Institute of Contemporary Arts

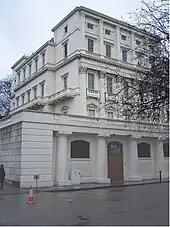
Institute of Contemporary Arts

With the support of the Arts Council, the ICA moved to its current site at Nash House in 1968, the refurbishment again designed by Jane Drew. For a period during the 1970s the institute was known for its often anarchic programme and administration. Norman Rosenthal, then director of exhibitions, was once assaulted by a group of people who were living in the upper floors of the building: a bloodstain on the wall of the administrative offices is preserved under glass, with a note reading "this is Normans's blood". Rosenthal claims the group which assaulted him included the actor Keith Allen.